Sighișoara Clock Tower

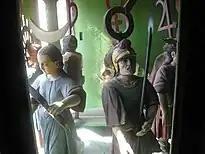
Monday/Tuesday

At first sight the seven figures appear to represent only seven days of the week, but in reality they also depict the seven ancient gods, seven planets and seven basic metals.